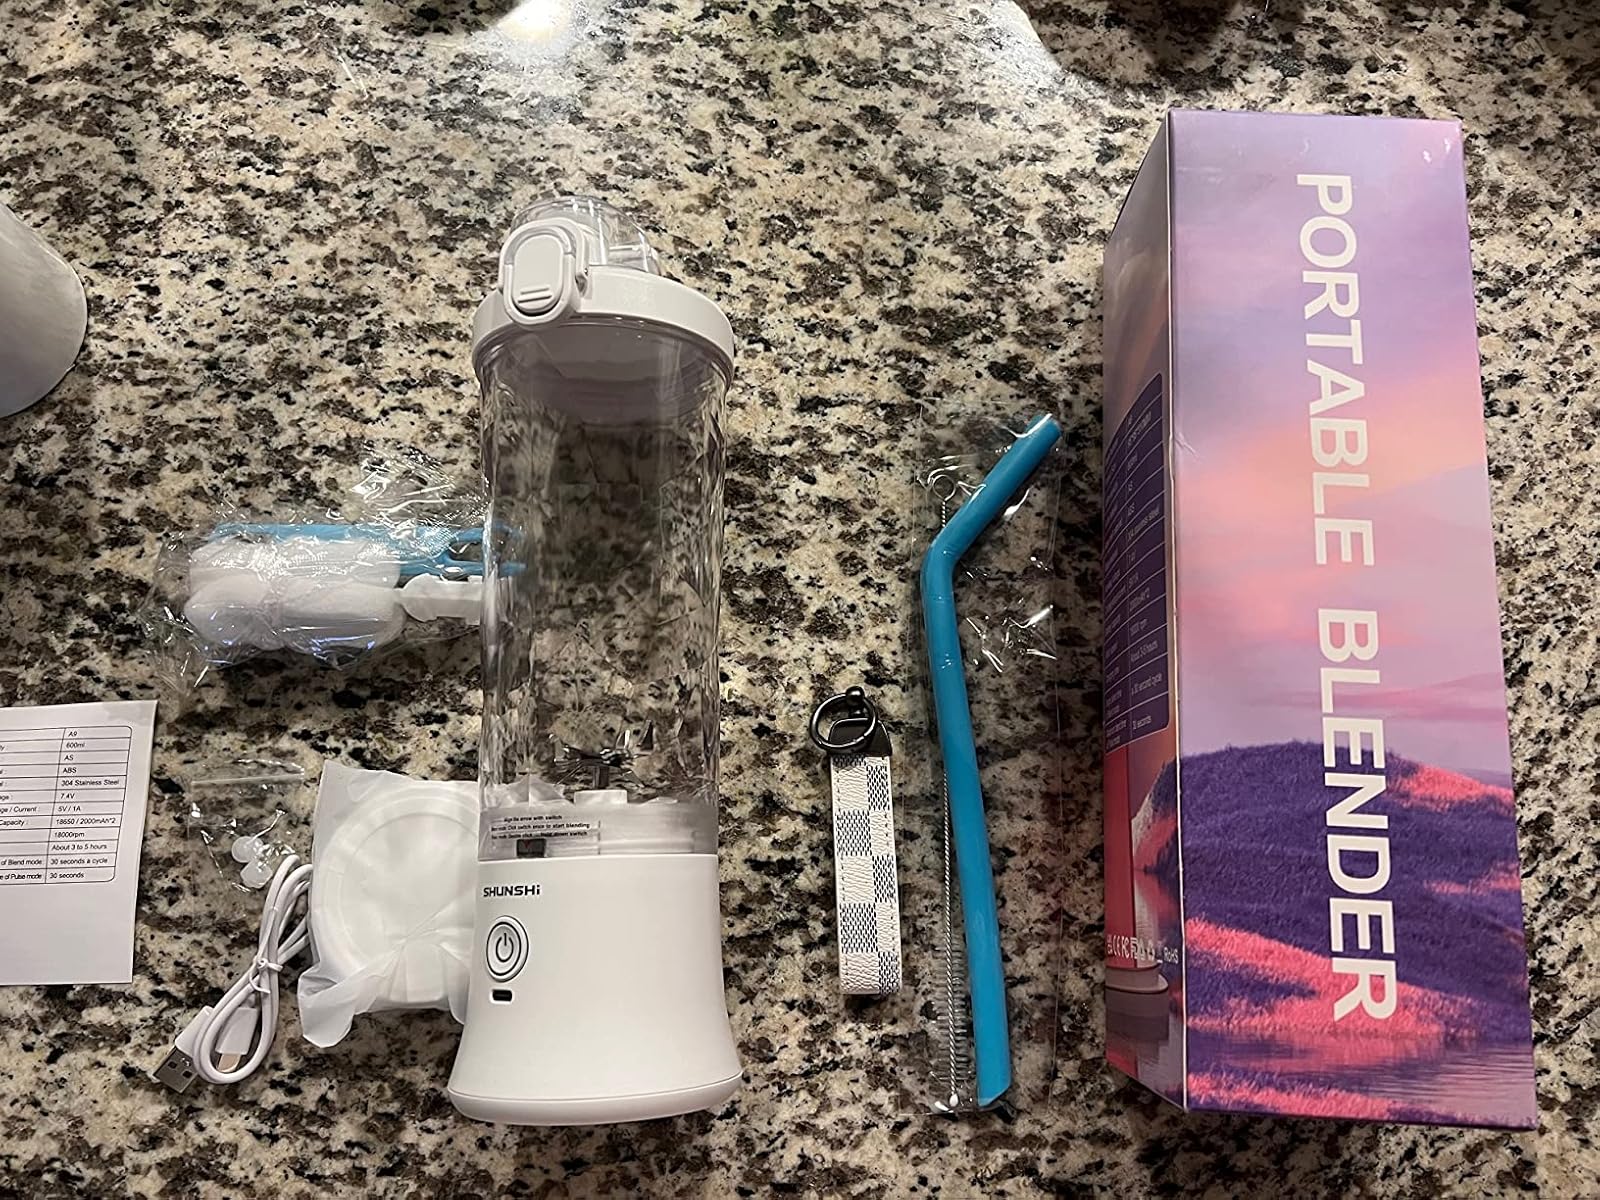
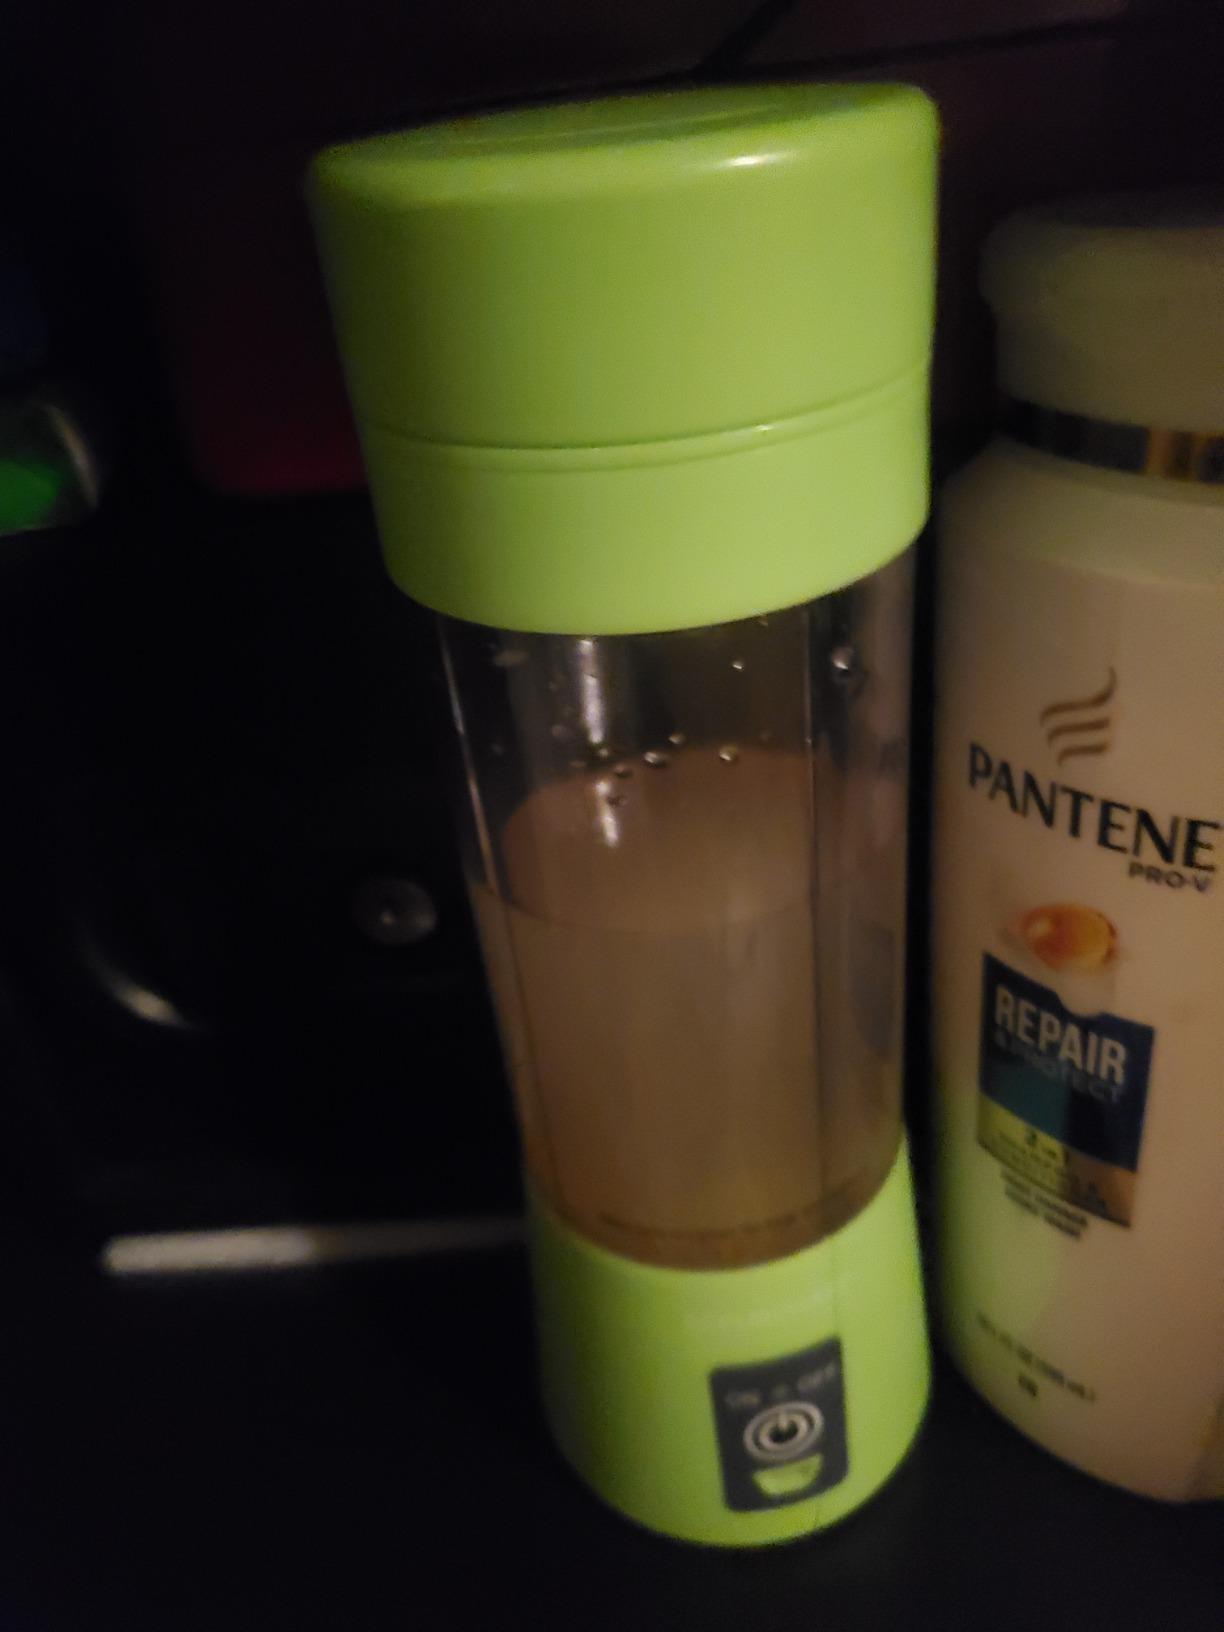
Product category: items_blender
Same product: no